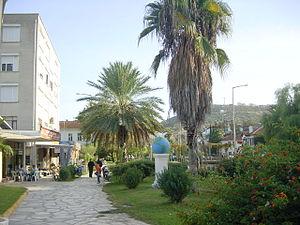
Finike, anciennement appelée Phoenicus, est une ville située au bord de la mer Méditerranée dans la province turque d'Antalya, 110 km à l'ouest de la ville d'Antalya. Finike est situé au sud de la péninsule de Teke et est une destination touristique populaire connue pour ses oranges, qui sont le symbole la ville.